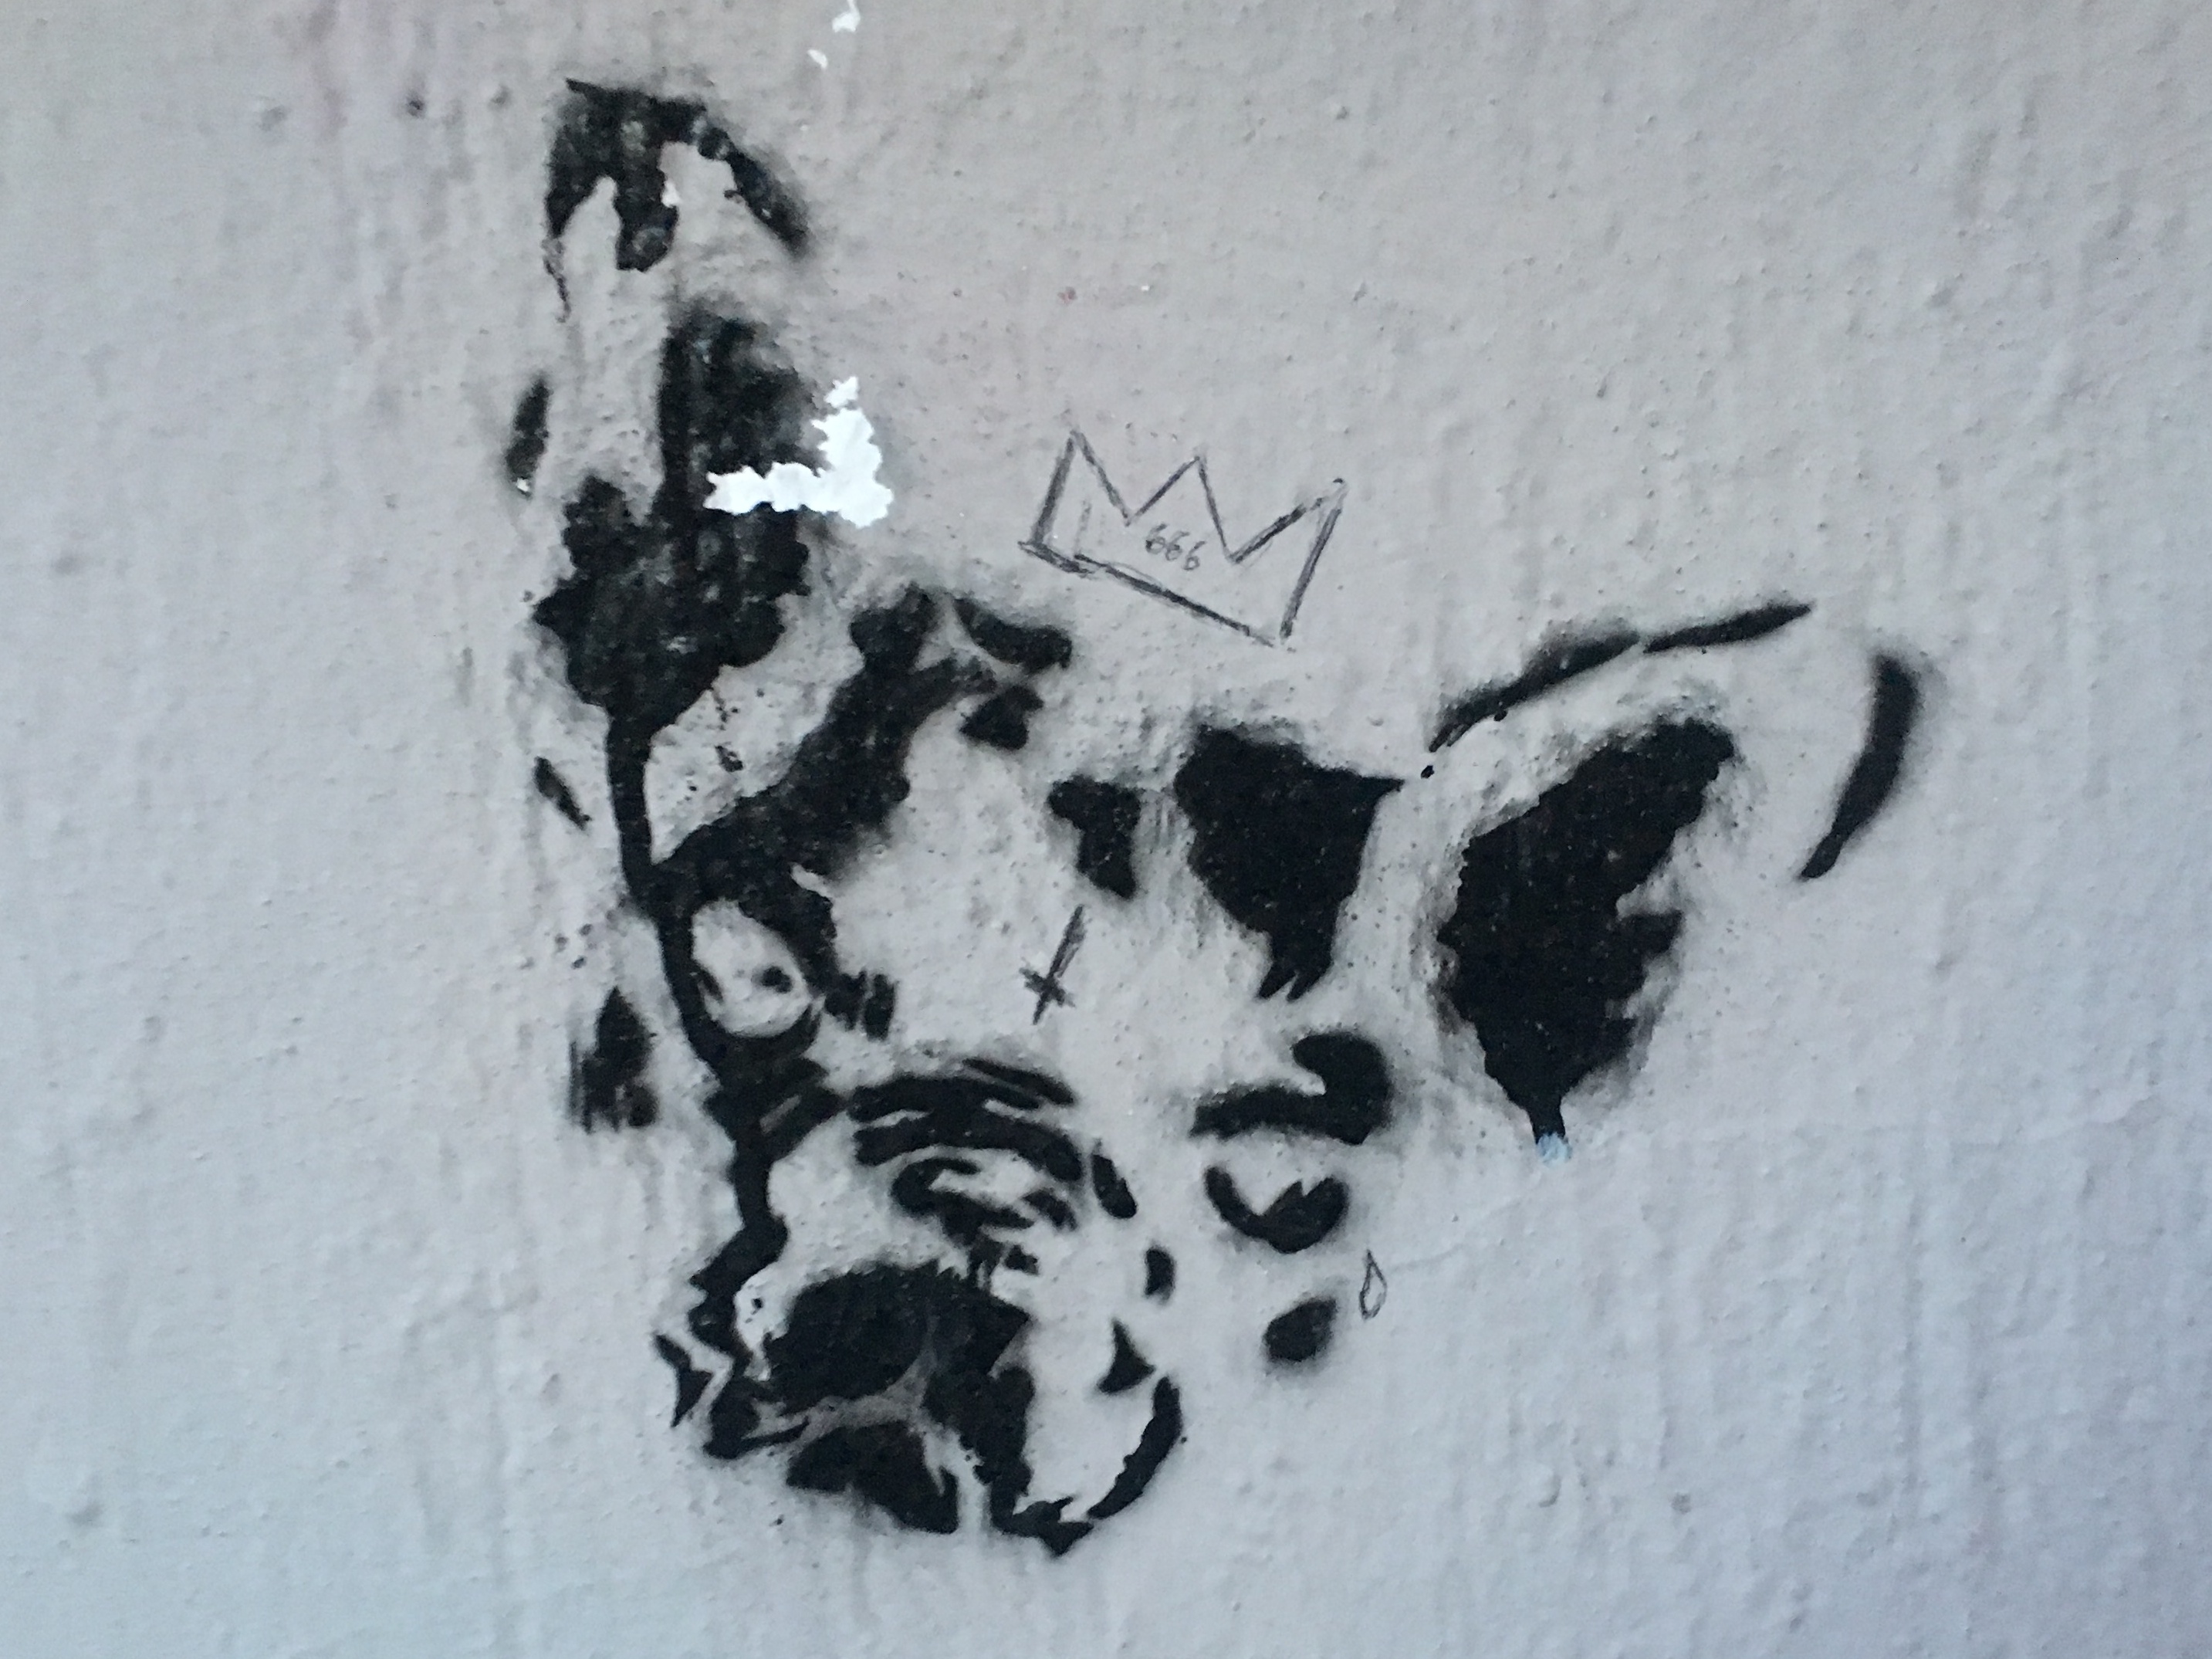
hand, snow, white, black, art, sketch, drawing, stencil